Vanishing of the Bees

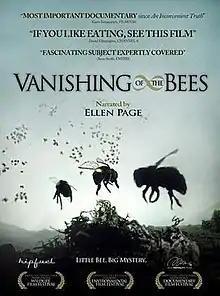
Theatrical release poster

Vanishing of the Bees is a 2006 documentary film by Hive Mentality Films & Hipfuel Films, directed by George Langworthy and Maryam Henein and released in the United Kingdom in October 2009. The story is centered on the sudden disappearance of honey bees from beehives around the world, caused by the poorly understood phenomenon known as colony collapse disorder or CCD. Although the film does not draw any firm scientific conclusions as to the precise cause or causes of CCD, it does suggest a link between neonicotinoid pesticides and CCD.